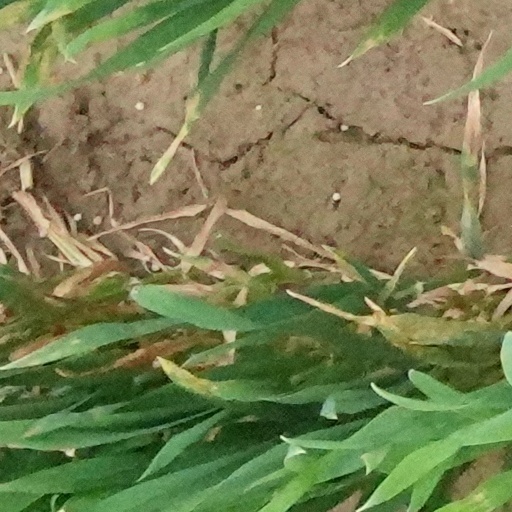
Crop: wheat